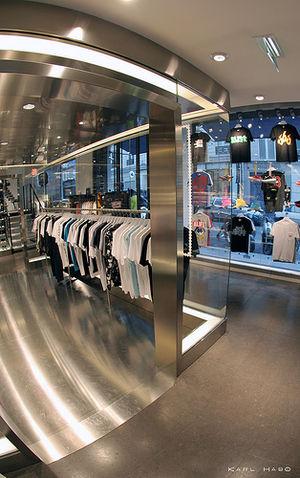
vue du magasin colette après renovation
colette Paris, habituellement orthographié en minuscules, est une boutique, un concept store de luxe, située 213 rue Saint-Honoré, dans le 1ᵉʳ arrondissement de Paris.